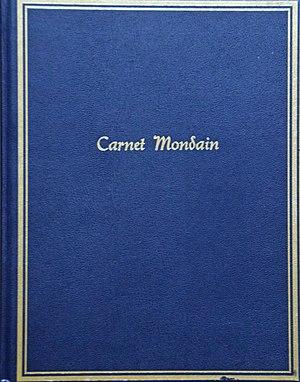
Carnet Mondain
Un annuaire est une liste, un répertoire mis à jour régulièrement qui regroupe des informations sur les membres d’une association, d'une entreprise, d'un établissement d'enseignement, d'un organisme professionnel, d'une filière spécifique ou sur les abonnés à un service.